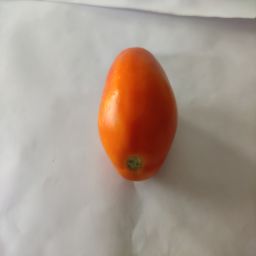
Crop: Tomato
Quality: Ripe